Game Over: Kasparov and the Machine

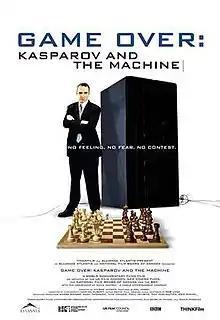
Theatrical release poster

Game Over: Kasparov and the Machine is a 2003 Canadian documentary film by Vikram Jayanti about the match between Garry Kasparov, the highest-rated chess player in history (at the time) and the World Champion for 15 years (1985–2000), and Deep Blue, a chess-playing computer created by IBM.